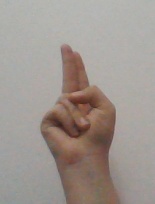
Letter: taa